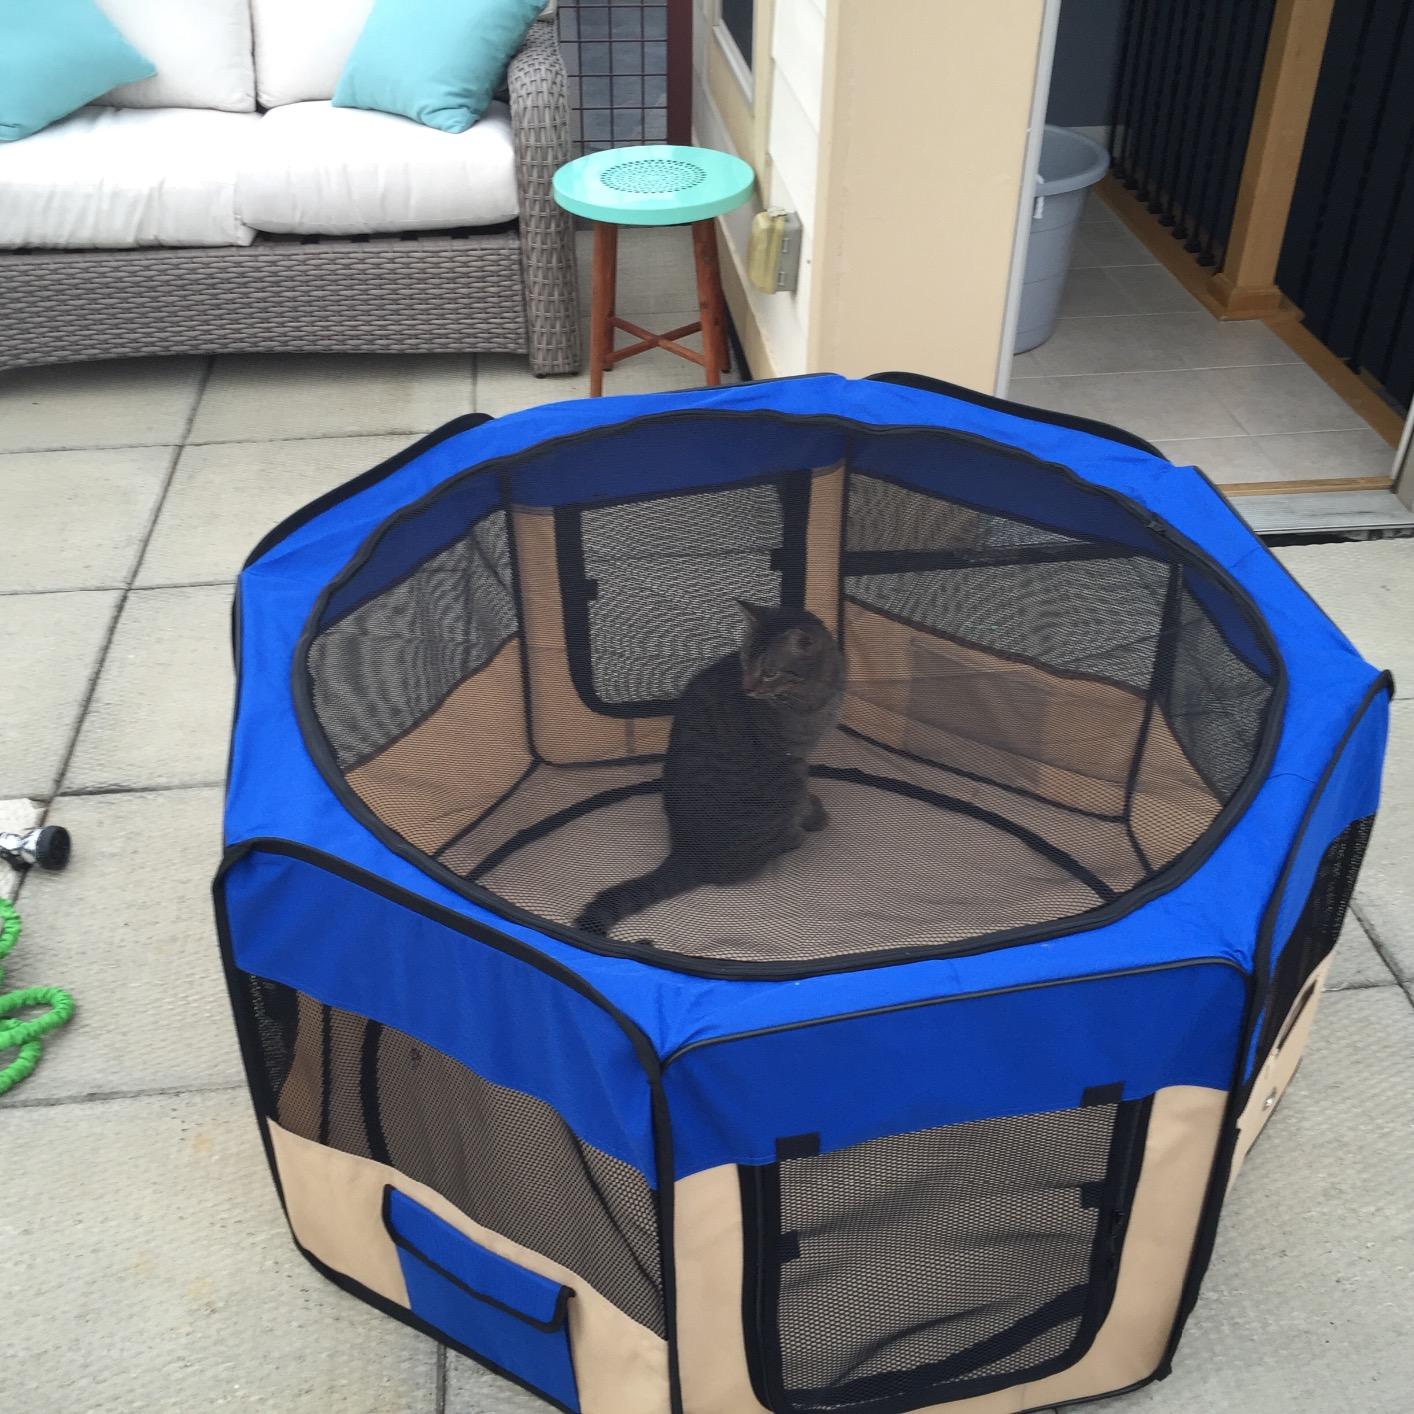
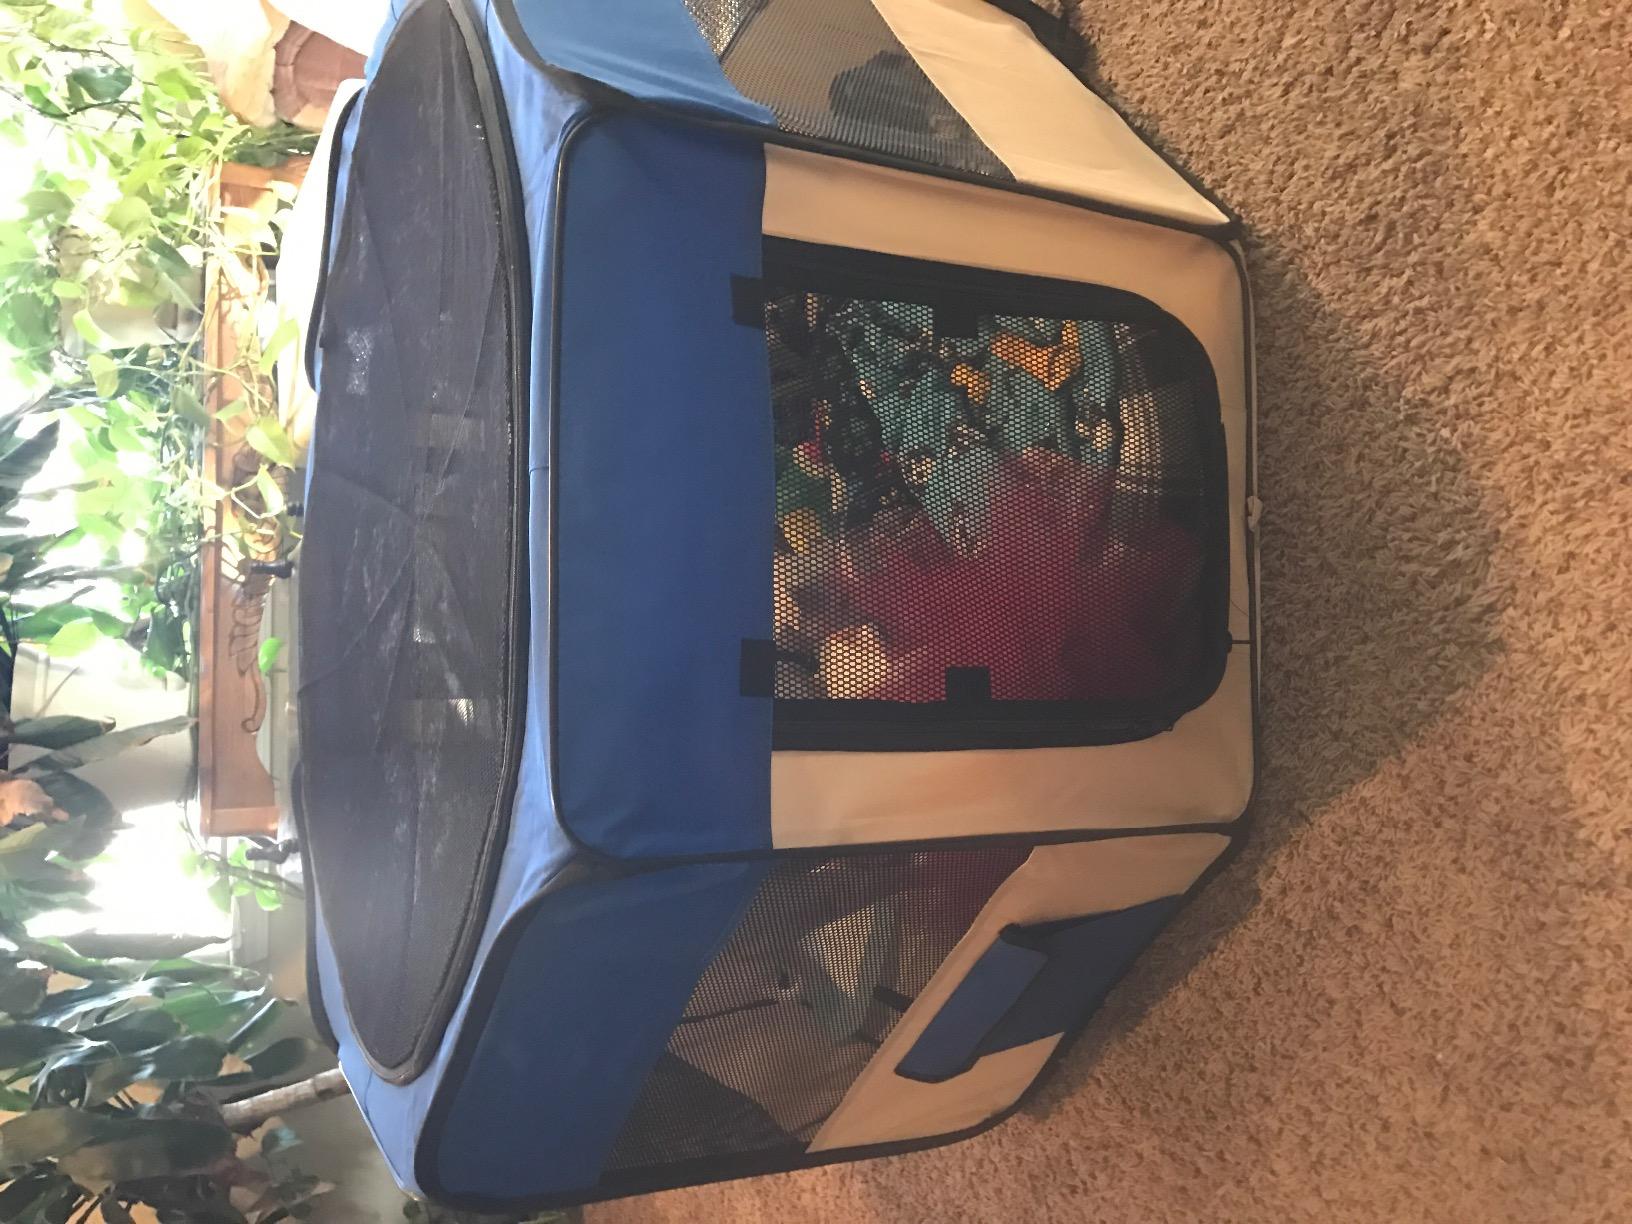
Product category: items_kennel
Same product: yes